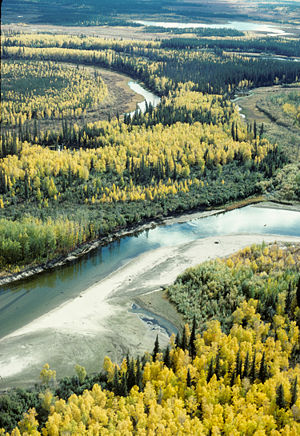
Vegetation
Efterårsbillede af den blandede skovvegetation i Alaska, domineret af aspe (gule blade) og graner (stedsegrønne).
"Ordet vegetation kommer af middelalderlatin: vegetatio = ""vækst"", som på sin side kommer af latin vegeto = ""oplive"", ""bevæge"". I økologien bruges ordet om den systematiske beskrivelse af et områdes plantevækst, dvs. helheden af de plantesamfund, som vokser i et område. Vegetationen bliver bestemt af det naturgivne: klima, nedbør, evapotranspiration, undergrund, jordbund, topografiske forhold og afvandingsforhold, men også af brande, dyreliv og menneskers brug af området. De klimatisk bestemte vegetationstyper er indordnet i zoner.